Robinsons Galleria

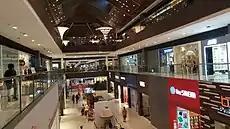
The atrium area of the mall, photographed from the second level.

Robinsons Galleria is a 5-level shopping mall and a landmark along EDSA and Ortigas Avenue, with more than 400 shops, dining outlets, entertainment facilities, and service centers. It is located within a mixed-use complex comprising two high-rise office towers: the Galleria Corporate Center and Robinsons Equitable Tower, two hotels: the Holiday Inn & Suites Manila Galleria, the Crowne Plaza Manila Galleria, and one serviced apartment: the Galleria Regency, which is located within the Crowne Plaza Manila Galleria.